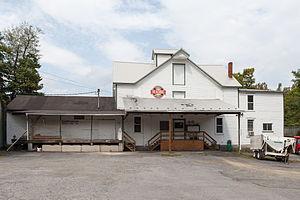
Mapleton est un borough situé au centre-est du comté de Huntingdon, en Pennsylvanie, aux États-Unis. En 2010, il comptait une population de 441 habitants. Le borough est incorporé le 18 août 1866.